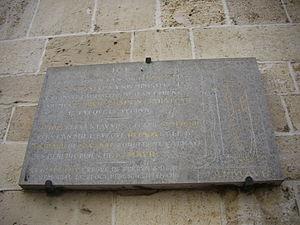
Immeuble au 27 rue de la Paix à Verdun (Meuse, France).
L'abbaye Saint-Vanne était une abbaye bénédictine située à Verdun, dans le département de la Meuse en région Grand Est.